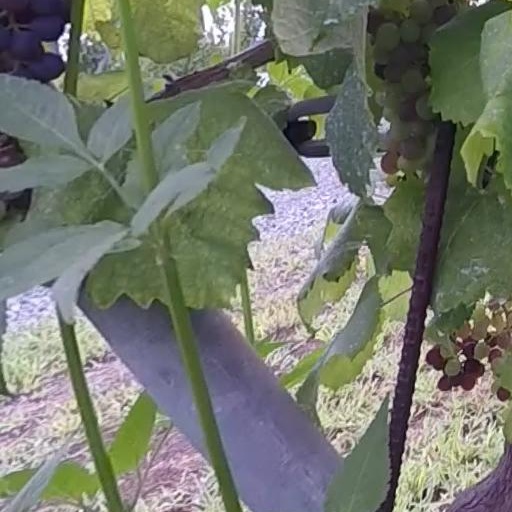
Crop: grape